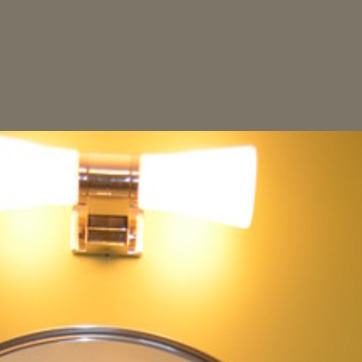
Material: glass